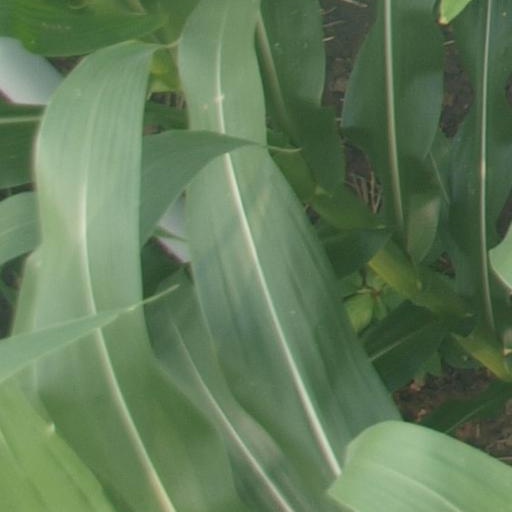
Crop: maize; corn